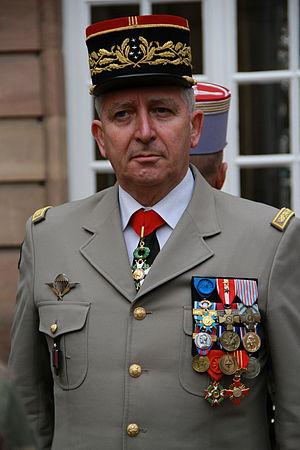
Le général d’armée Bertrand Ract-Madoux, chef d’état-major de l’armée de terre lors de la prise d'armes au Palais du gouverneur militaire de Strasbourg, le 31 janvier 2013, à l’occasion du retour en France de la Task force Lafayette.